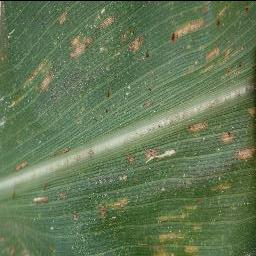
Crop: corn
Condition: (maize)_cercospora_spot_gray_spot